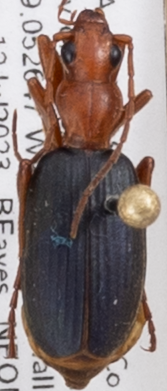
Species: Brachinus alternans
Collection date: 2023-07-12
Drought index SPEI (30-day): -0.512
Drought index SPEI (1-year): -1.348
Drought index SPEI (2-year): -0.746